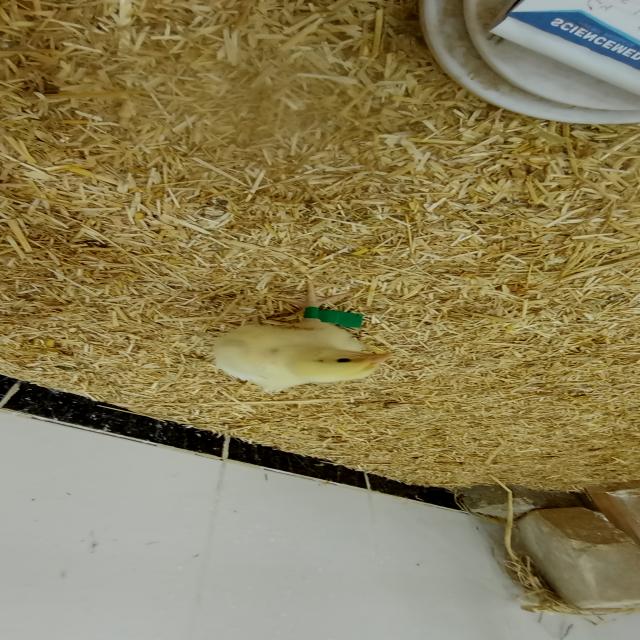
Weight: 211 g